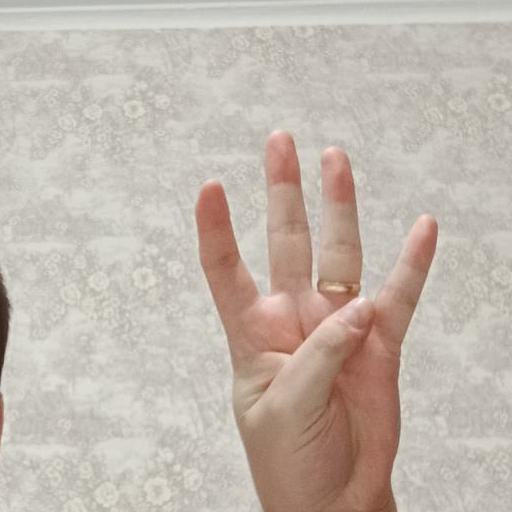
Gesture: four